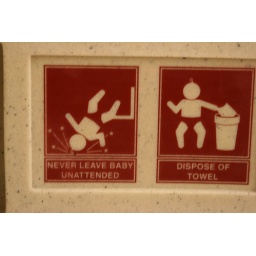
The stupidest sign in MOMA bathroom